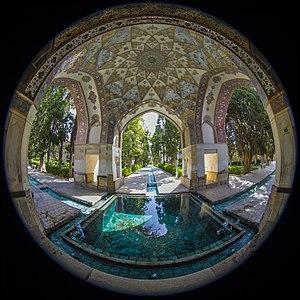
Le jardin de Fin est un jardin persan situé à côté du village de Fin, à quelques kilomètres au sud-ouest de la ville de Kashan. Italiano: Il giardino di Fin o Bagh-e Fin, sito a Kashan in Iran, è uno storico giardino persiano. 日本語: フィン庭園 は、イラン・カーシャーンにあるペルシャ式庭園である。 Polski: Ogród Fin ogród na przedmieściach Kaszanu w prowincji Isfahan w środkowym Iranie, przykład ogrodów perskich. Русский: Сад Фин название старинного сада, находящегося в 9 км от центра иранского города Кашан, в конце улицы Амир-Кабир. Српски / srpski: Врт Фин се налази у Кашану (у селу Фин), Иран. То је историјски персијски врт. Українська: Бак-е-Фін історичний перський сад біля Кашану. Вважається найстарішим садом в Ірані. 中文: 菲恩花園（Bagh-e Fin）位于伊朗城市卡尚，是一个历史悠久的波斯园林。 This is a photo of a monument in Iran identified by the ID 238